Keith Getty

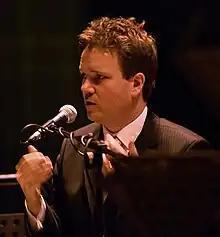
Getty in 2008

Julian Keith Getty (born 16 December 1974) is a Northern Irish businessman, Christian singer and songwriter, best known for writing the song "In Christ Alone" in 2001 with veteran songwriter and worship leader Stuart Townend. Getty and his wife, Kristyn, also release music under the musical duo Keith & Kristyn Getty.